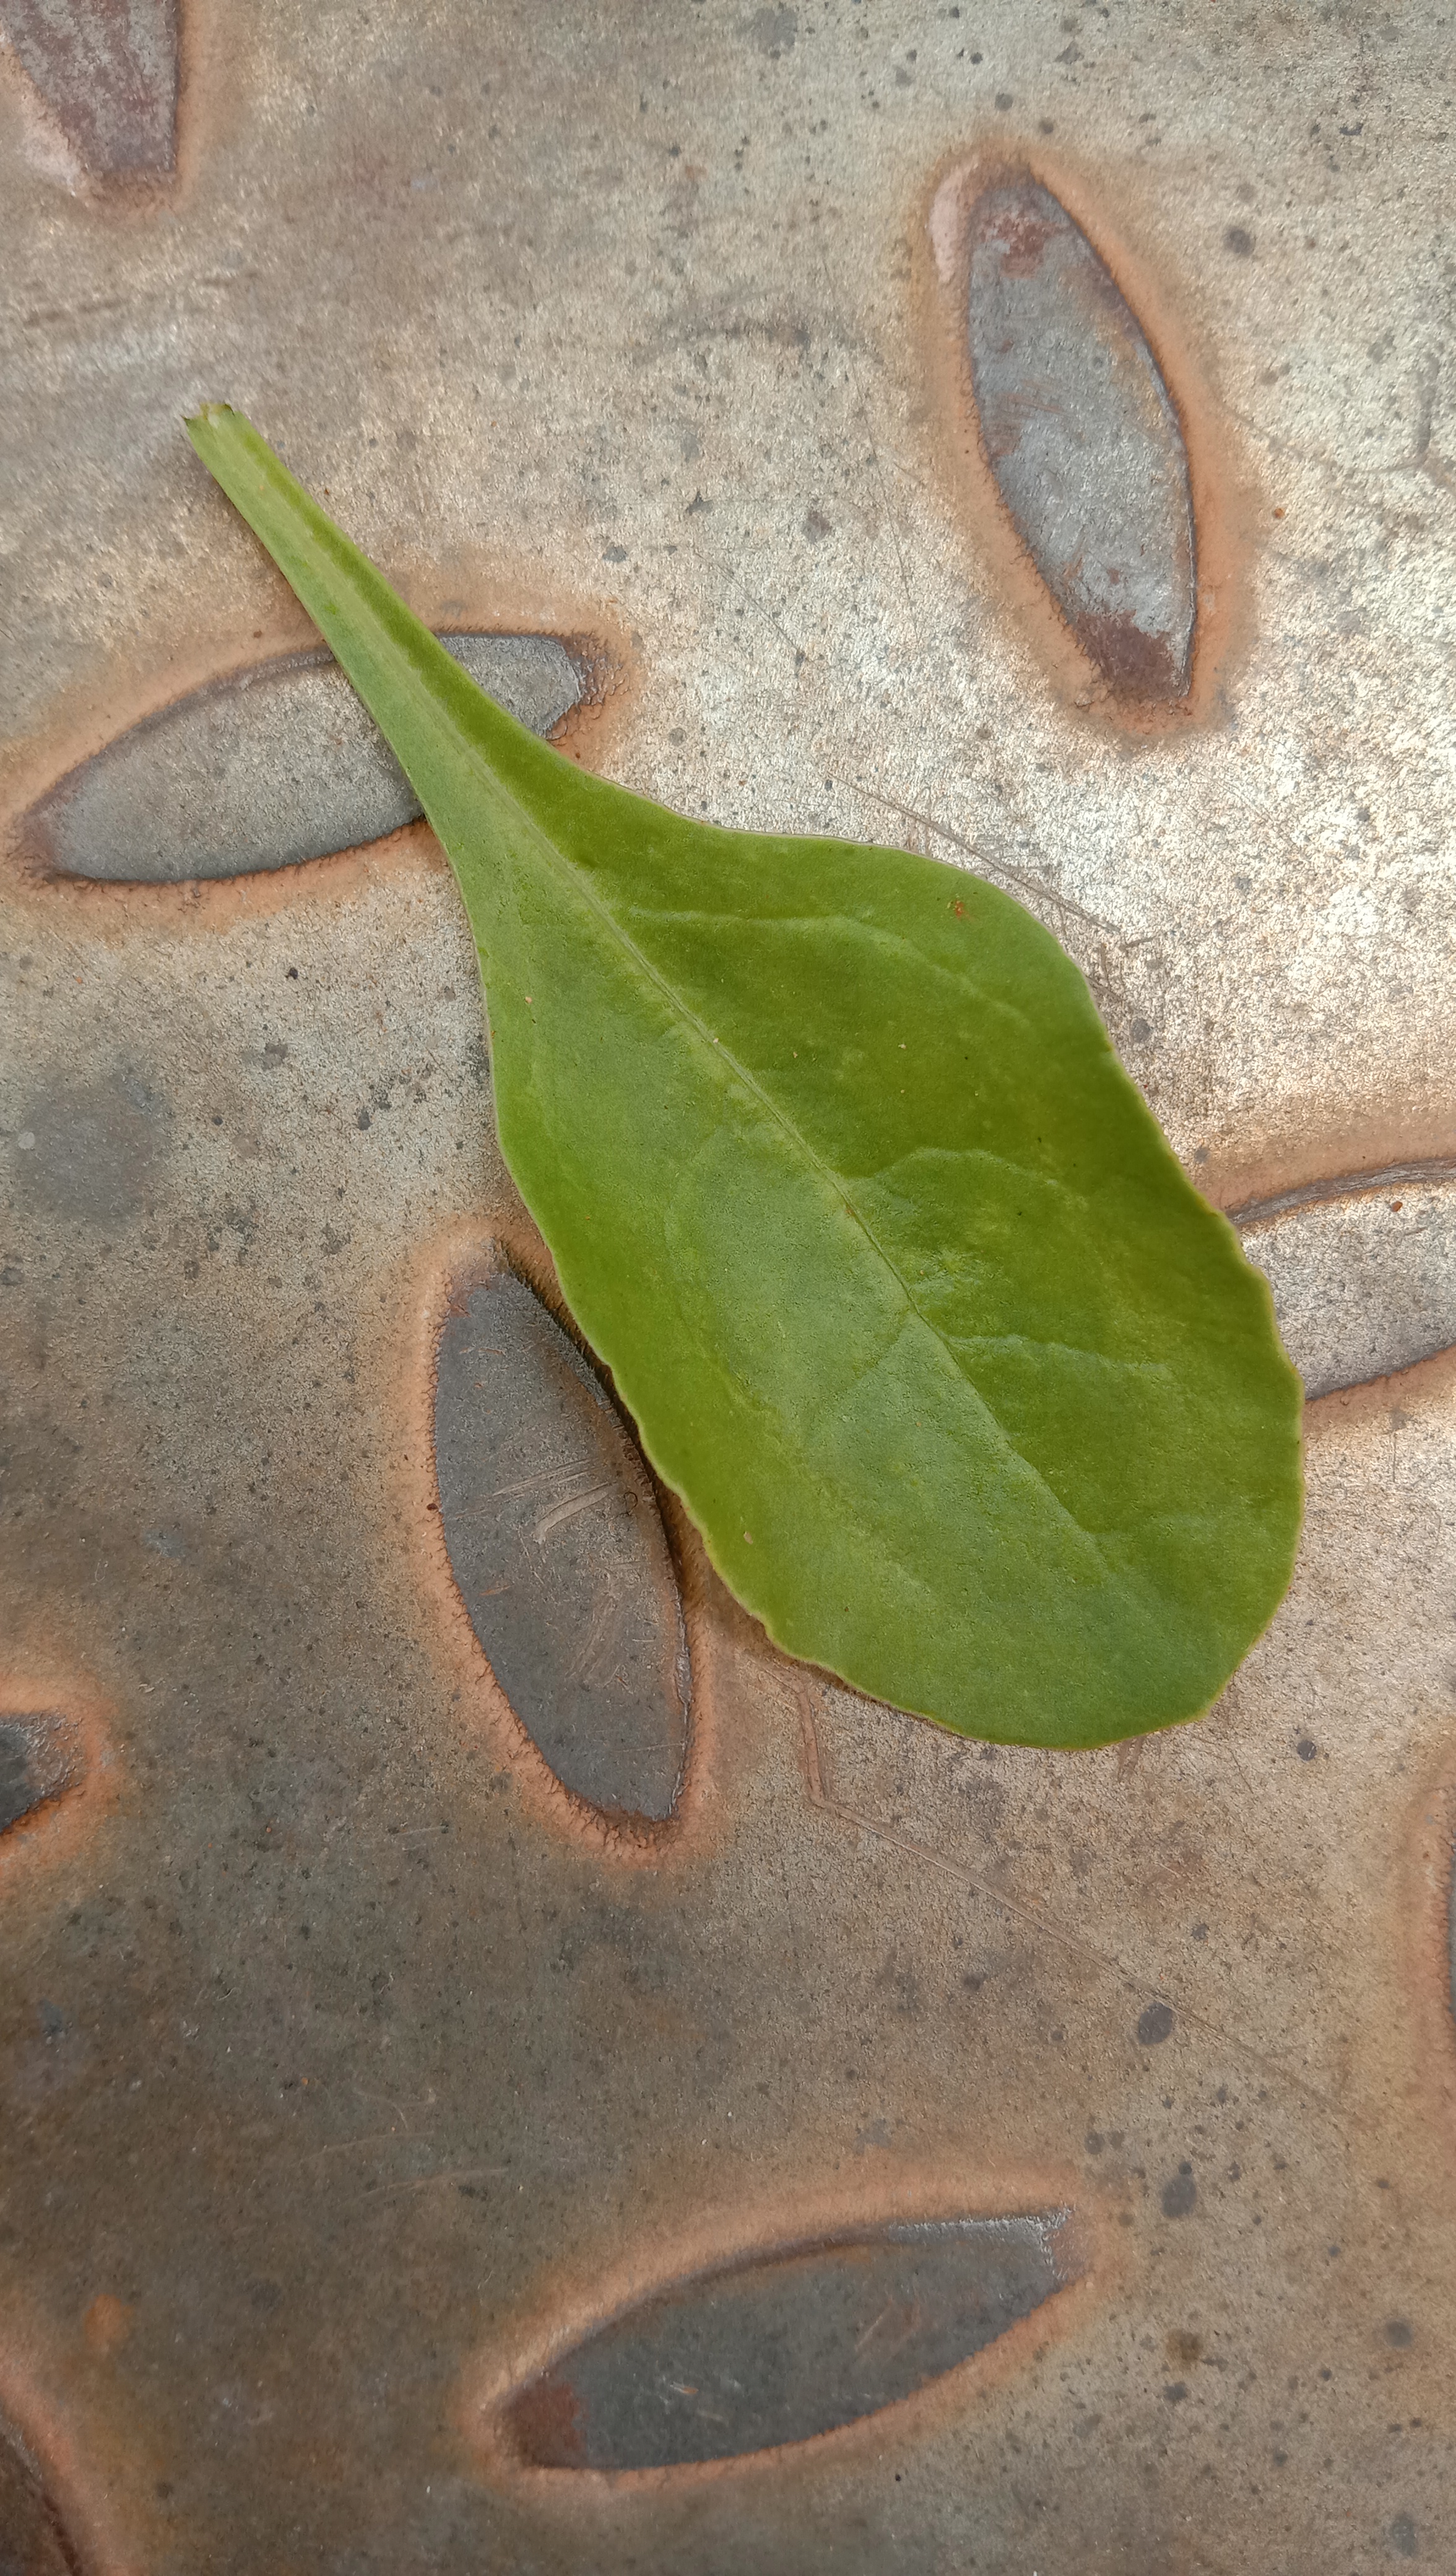
Plant: Palak(Spinach)